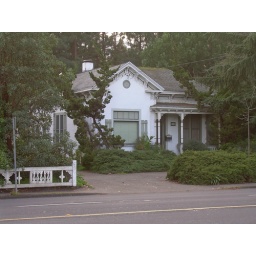
Campbell, California. This north-facing house was the impetus for the day's bike ride/photo expedition, under mostly cloudy skies.